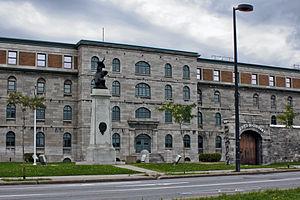
Façade de la prison du Pied-du-Courant à Montréal, Québec
La prison du Pied-du-Courant ou prison des Patriotes-au-Pied-du-Courant est un édifice patrimonial de Montréal classé site historique en 1978. Prison de 1835 à 1912, la majeure partie de l'édifice est aujourd'hui occupée par la Société des alcools du Québec. Elle héberge aussi le centre d'interprétation: la Prison-des-Patriotes. Elle est située au 905 avenue De Lorimier dans l'arrondissement de Ville-Marie, près de la station de métro Papineau, du fleuve Saint-Laurent et du Pont Jacques-Cartier, au pied du courant Sainte-Marie.